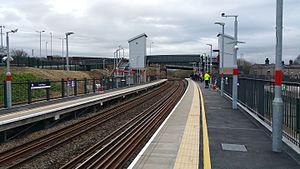
La gare de Low Moor est une gare ferroviaire du Royaume-Uni, située dans la banlieue de Bradford, Yorkshire de l'Ouest en Angleterre. Les services à partir de Low Moor sont opérés par Northern Rail.